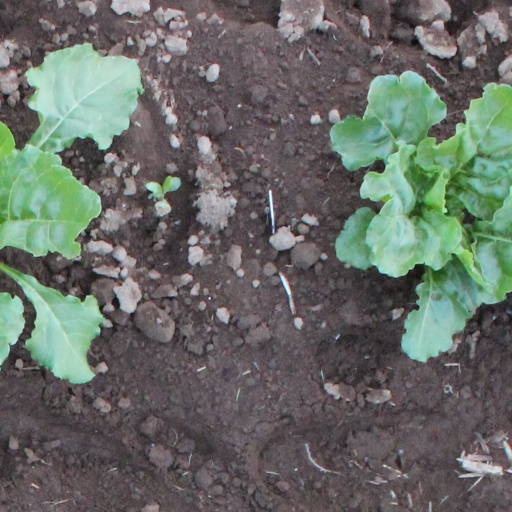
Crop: sugar beet